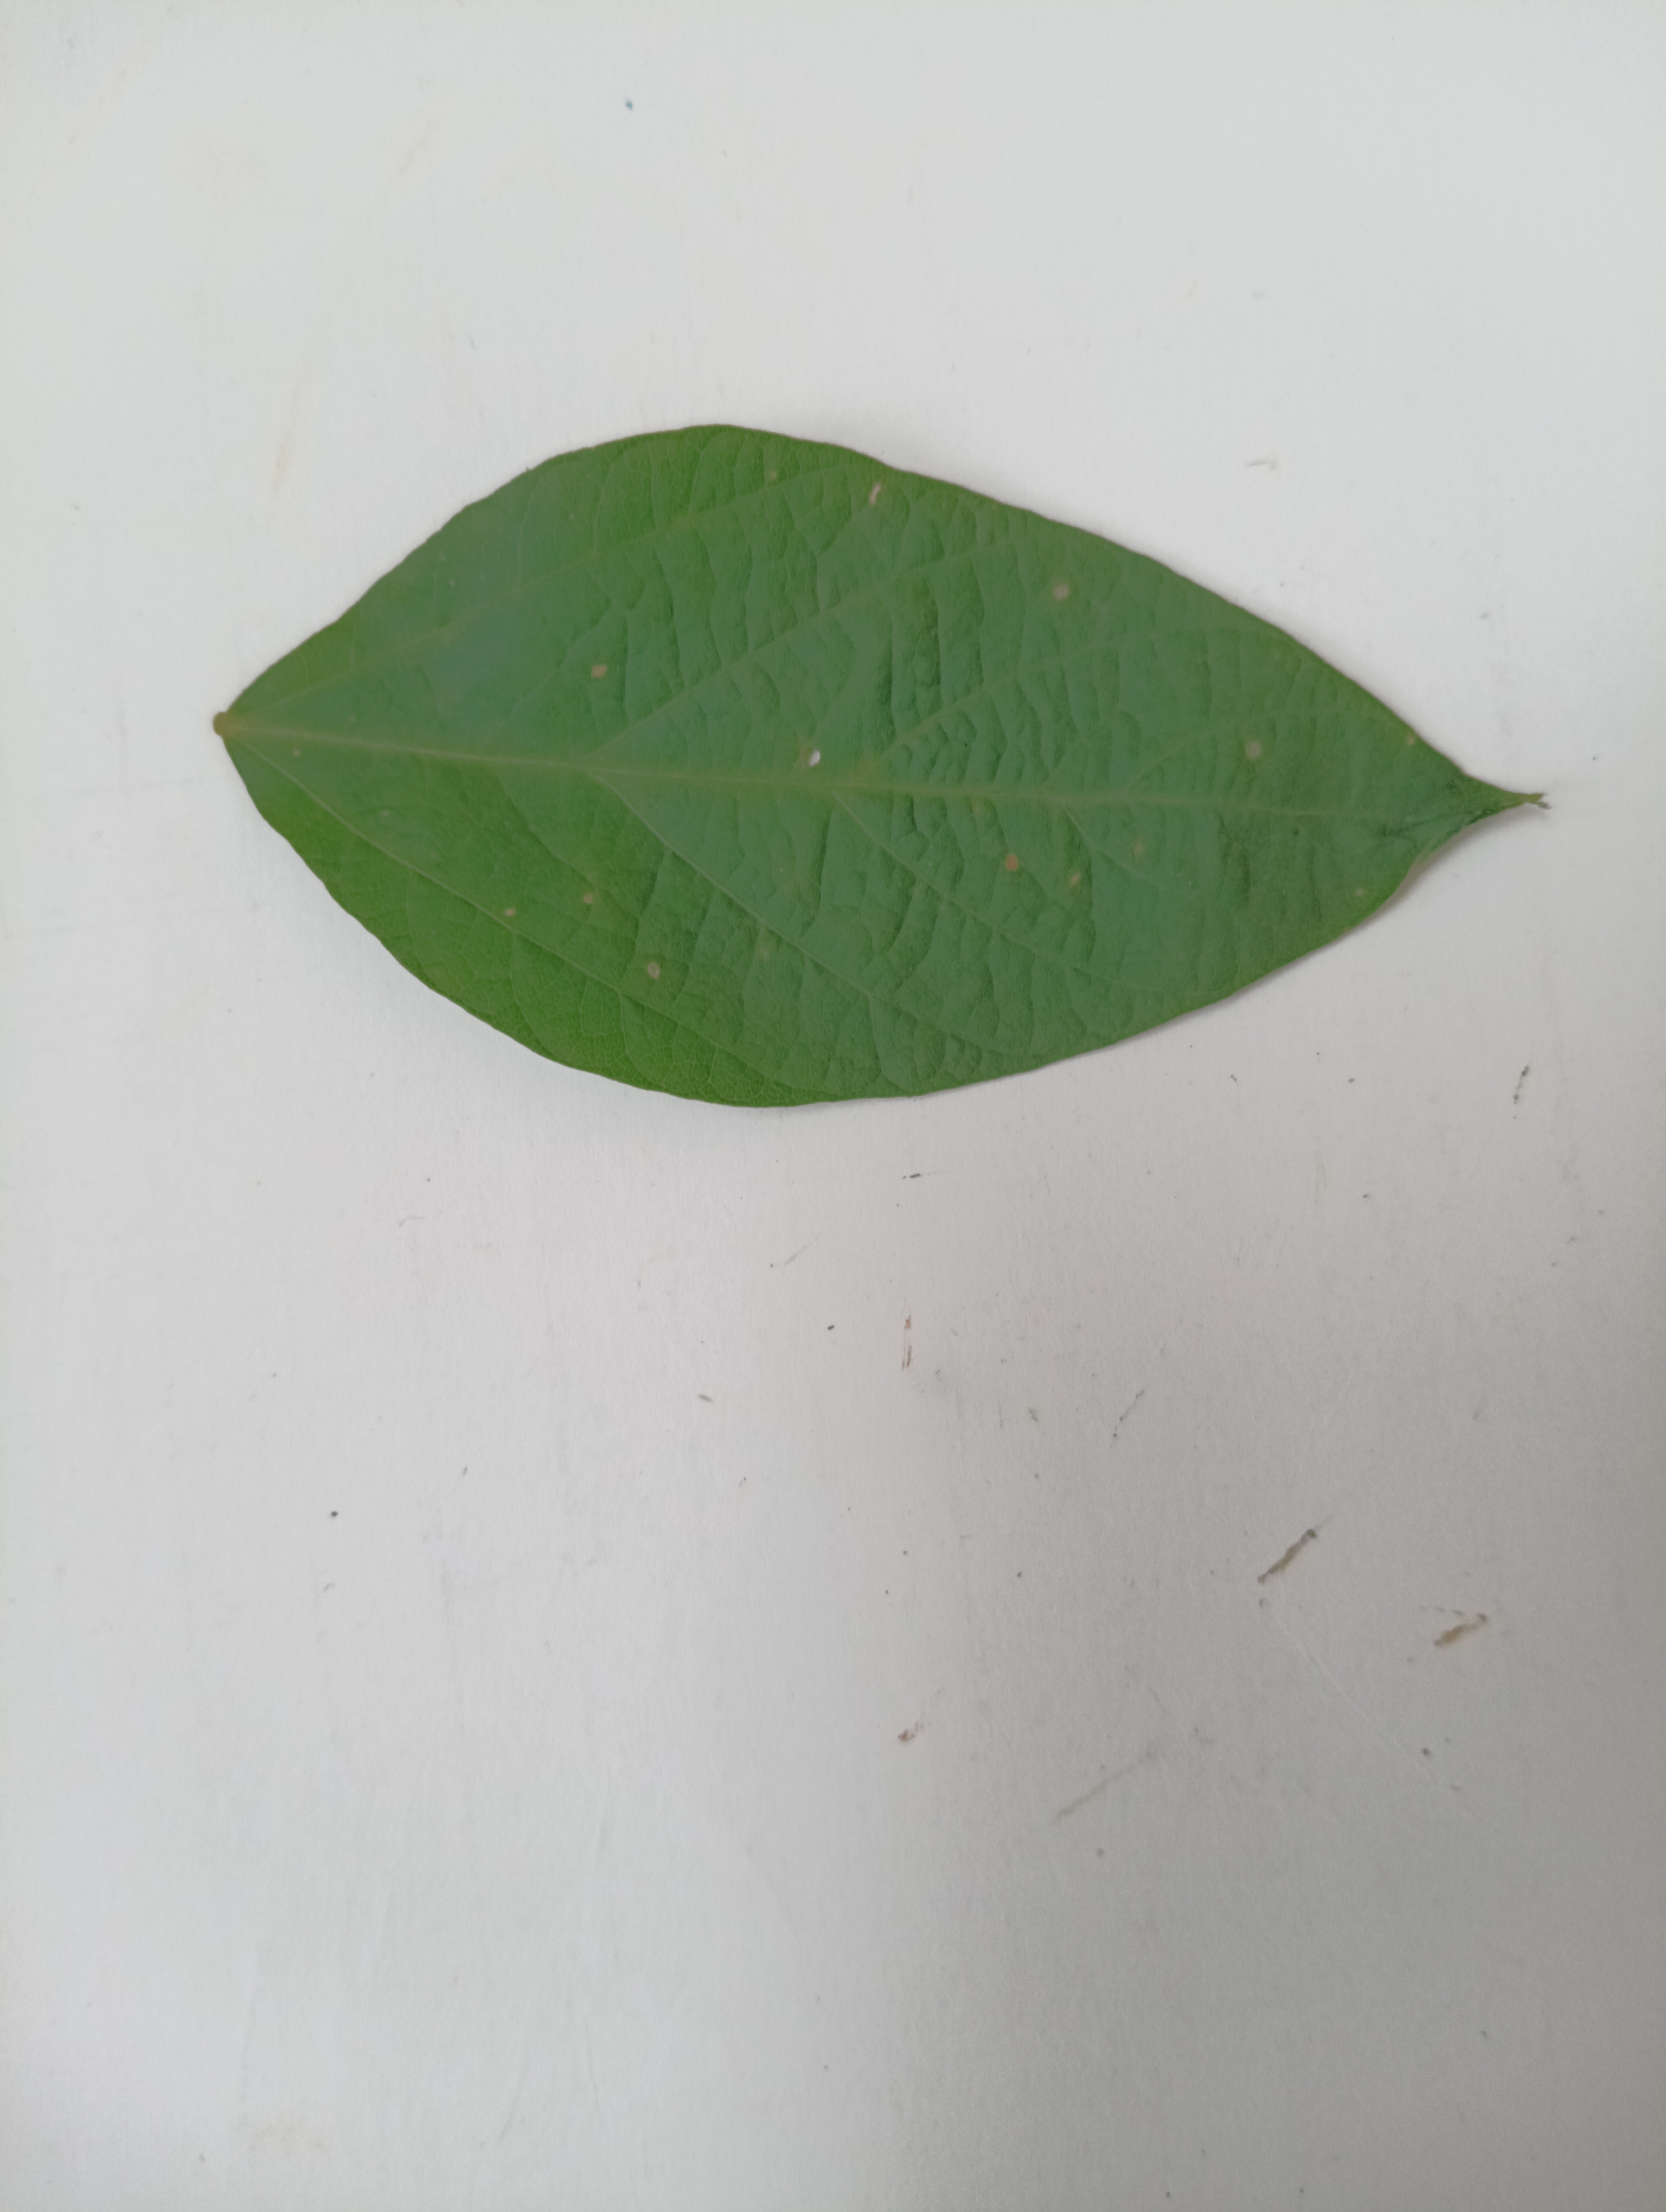
Label: Bacterial leaf Blight